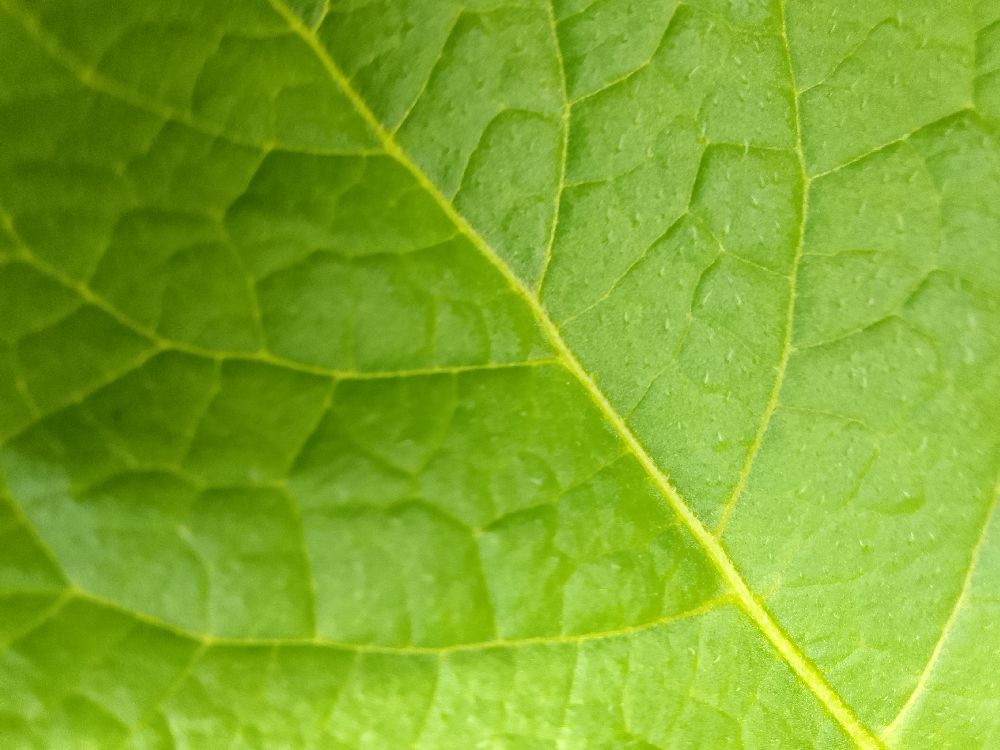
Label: Healthy